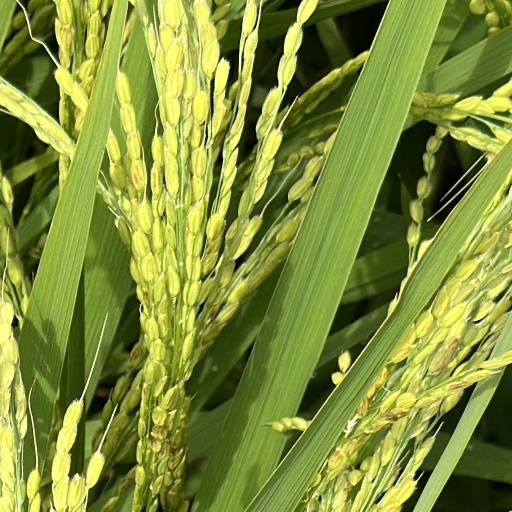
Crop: rice